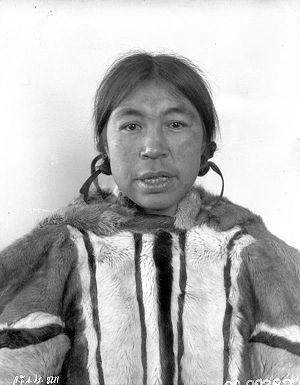
Femme aivilingmiute à Repulse Bay (ou Naujaat) au Nunavut (Canada) en 1926 (la légende originale disait ""Femme awilingment (TNO)"")"
Les Aivilingmiuts ou Aivilik sont un groupe inuit qui résidait traditionnellement au nord de la baie d'Hudson au Canada près de Naujaat, de Chesterfield Inlet et de Coral Harbour. Ils sont des descendants de la culture de Thulé. Ils sont considérés comme étant un sous-groupe plus austral des Inuits d'Igloolik. Vers la fin des années 1880, les Aivilingmiuts migrèrent vers le sud afin de travailler parmi les baleiniers américains dans la baie d'Hudson.